Montricoux

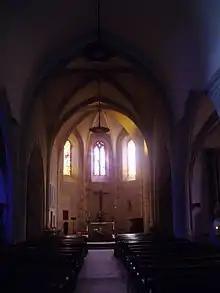
Saint-Pierre

The church of Saint Pierre until 1790 belonged to the Order of Saint-Jean-de-Jérusalem. The entrance porch, built in the same style as the 13th century abbey of Beaulieu, is the oldest part of the church.